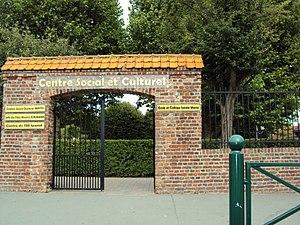
École &amp
Pérenchies est une commune française, située dans le département du Nord en région Hauts-de-France. De la taille d'une petite ville et dotée d'une population avoisinant les 8 000 habitants, Pérenchies est devenue, au siècle dernier, une cité industrielle textile. Située au nord-ouest de la métropole lilloise, elle fait partie de la Métropole européenne de Lille.